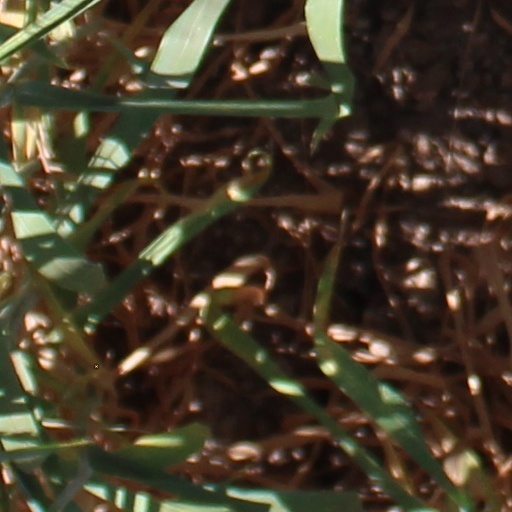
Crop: wheat